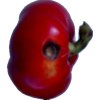
Label: red_pepper